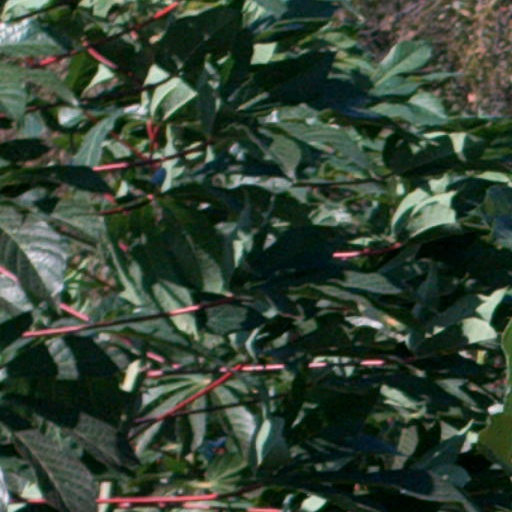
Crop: cassava